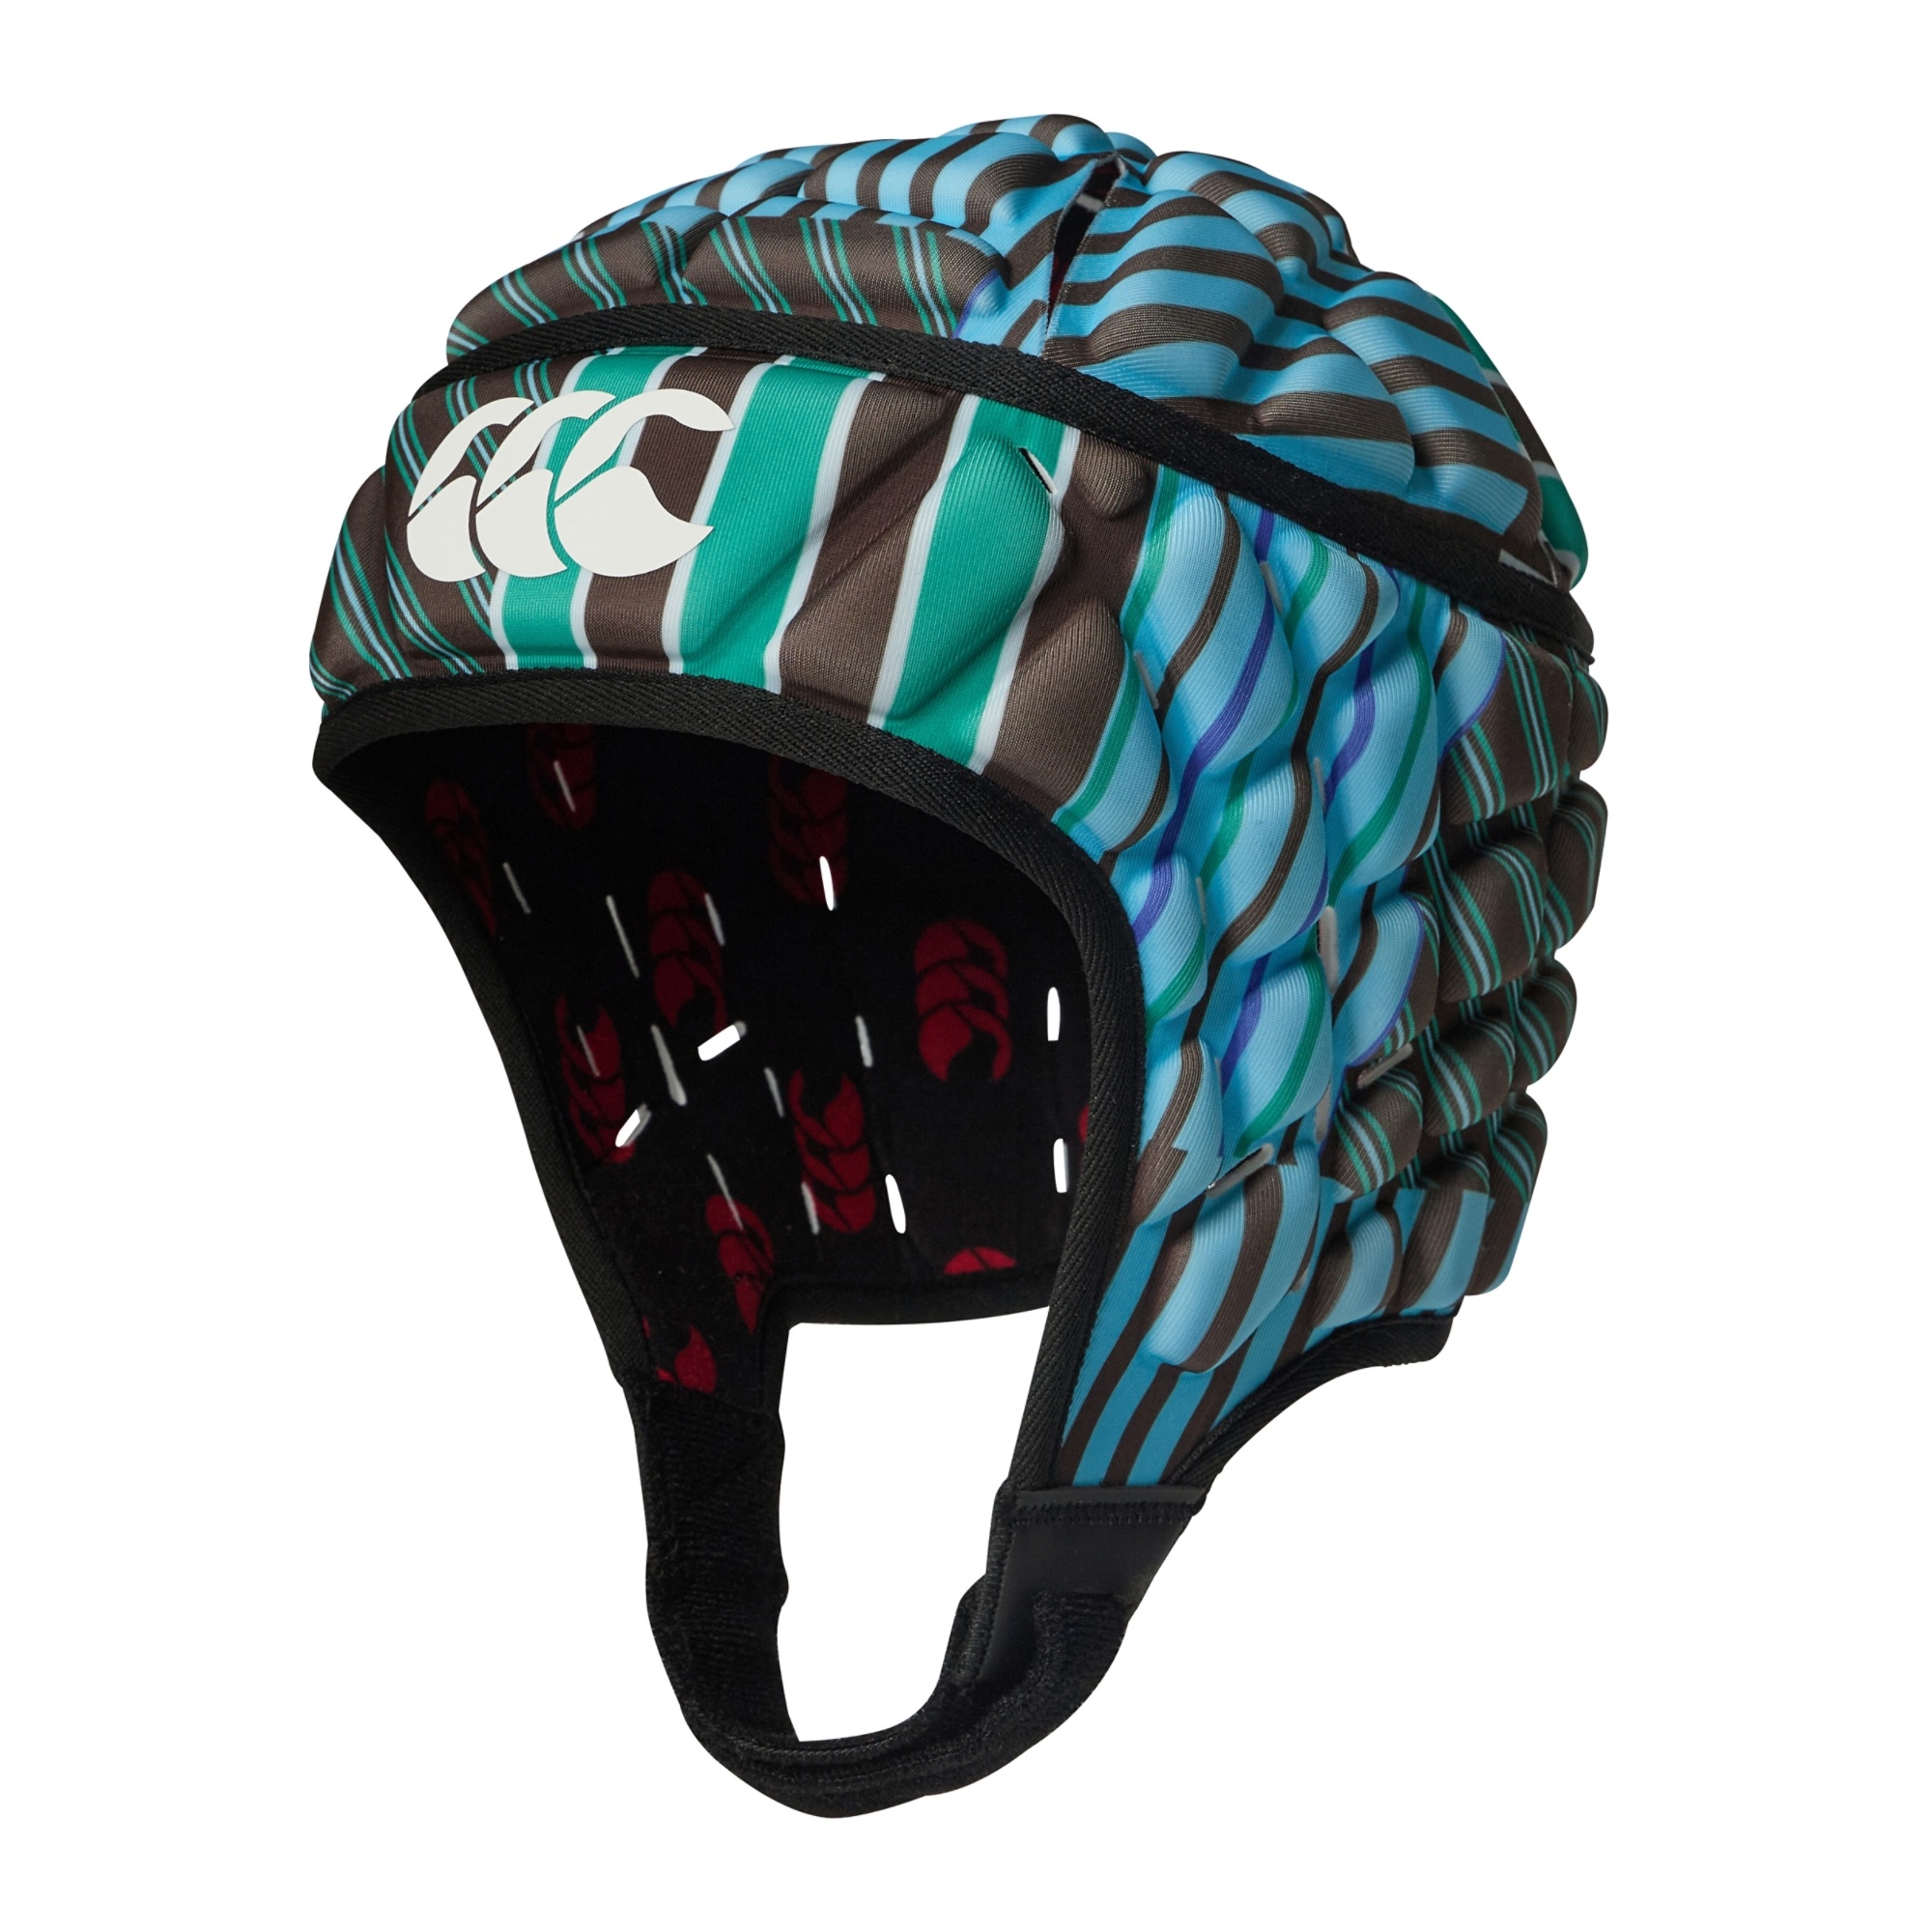
Canterbury Uglies  Raze Headguard - Green - Adults
Keep your head in the game with our updated Raze headguard. The durable 360 padding absorbs high impacts from every angle while the release chin strap breaks under pressure for ultimate protection. And with added ventilation for more breathability, you'll always keep your cool. FEATURES Shock-absorbing EVA foam padding doesn't soak up sweat, so you can keep a cool head in the heat of the game. Soft and secure chin strap breaks under high impacts to minimise injury. Ventilation holes for added breathability. Plush lycra inner lining doesn't ruffle against your ears, for less noise interference, so you can focus on your game World Rugby Approved SIZE GUIDE MEASURE HEAD CIRCUMFERENCE Small = 55cm Medium = 57cm Large =58.5cm XL = 60cm
Brand: Canterbury
Category: Sporting Goods > Athletics > Rugby > Rugby Protective Gear > Rugby Headgear